Yamaha CP-70

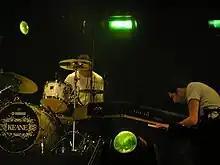
Keane using a Yamaha CP-70 onstage

The CP-70 was used by a number of prominent keyboardists, including Keith Emerson, George Duke, Charly Garcia, Little Feat's Bill Payne, Heart's Howard Leese, Patrick Moraz, Michael McDonald, Magne Furuholmen of A-ha and Billy Joel. During Cold Chisel's live performances, singer Jimmy Barnes leapt onto keyboardist Don Walker's CP-70. The Grateful Dead's Keith Godchaux began playing a CP-70 as it was easier to transport one to gigs than an acoustic grand piano. His successor Brent Mydland also briefly used it in 1982 before switching to digital synthesizers. Led Zeppelin's John Paul Jones encased a CP-70 inside a white case to resemble an acoustic piano. Genesis' Tony Banks used the instrument extensively, such as the hit "That's All" and "Taking It All Too Hard", and preferred recording with it over an acoustic piano. Former Genesis frontman Peter Gabriel was also a frequent user of the CP-70, among other things featuring it on his hit single "In Your Eyes".